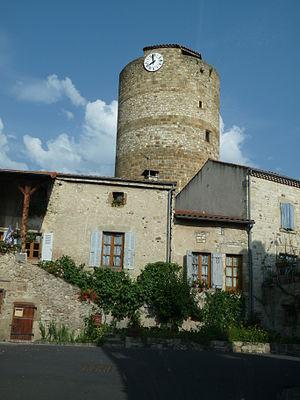
la tour et maisons de la Sauvetat, Puy de Dome
Le grand prieuré d'Auvergne était un prieuré de l'ordre de Saint-Jean de Jérusalem. Il s'agissait du seul grand prieuré de la langue d'Auvergne. Il a eu pour prieuré Olloix, Lureuil, Bourganeuf et enfin Lyon.
La Sauvetat est une commune française, située dans le département du Puy-de-Dôme, en région d'Auvergne-Rhône-Alpes. Elle fait partie de l'aire urbaine de Clermont-Ferrand.